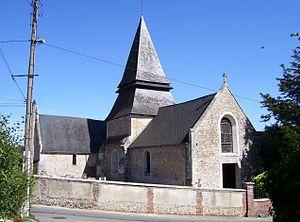
L'église Saint Pierre de Menneval. Nef 12e siècle
Cet article recense une partie des monuments historiques de l'Eure, en France.
Menneval est une commune française située dans le département de l'Eure, en région Normandie.